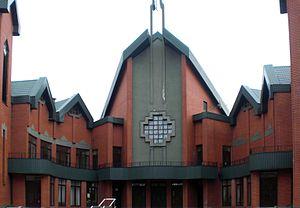
Kaliningrad, anciennement Königsberg en Prusse-Orientale, est une ville de Russie située dans une exclave territoriale, l'oblast de Kaliningrad, totalement isolée du reste du territoire russe, entre la Pologne et la Lituanie. Sa population s'élève à 475 100 habitants en 2018.